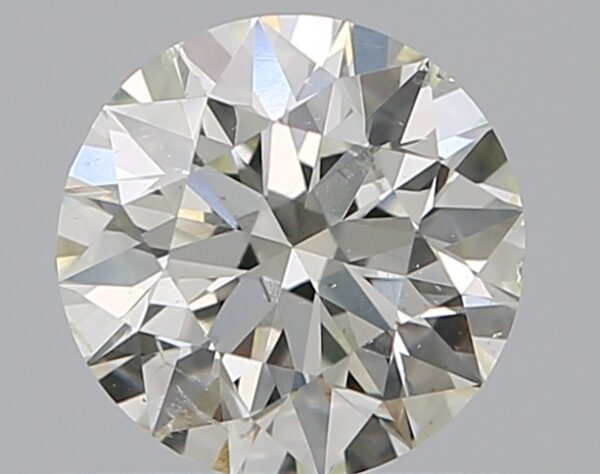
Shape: round
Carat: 0.7
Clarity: SI2
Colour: J
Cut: EX
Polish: EX
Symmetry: EX
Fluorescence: ST
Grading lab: GIA
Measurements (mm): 5.66 x 5.69 x 3.57